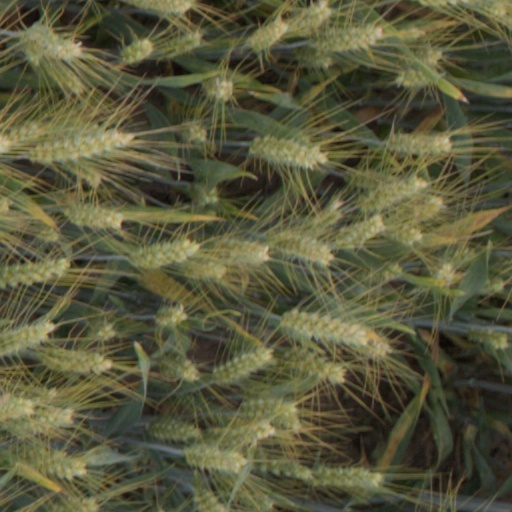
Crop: wheat